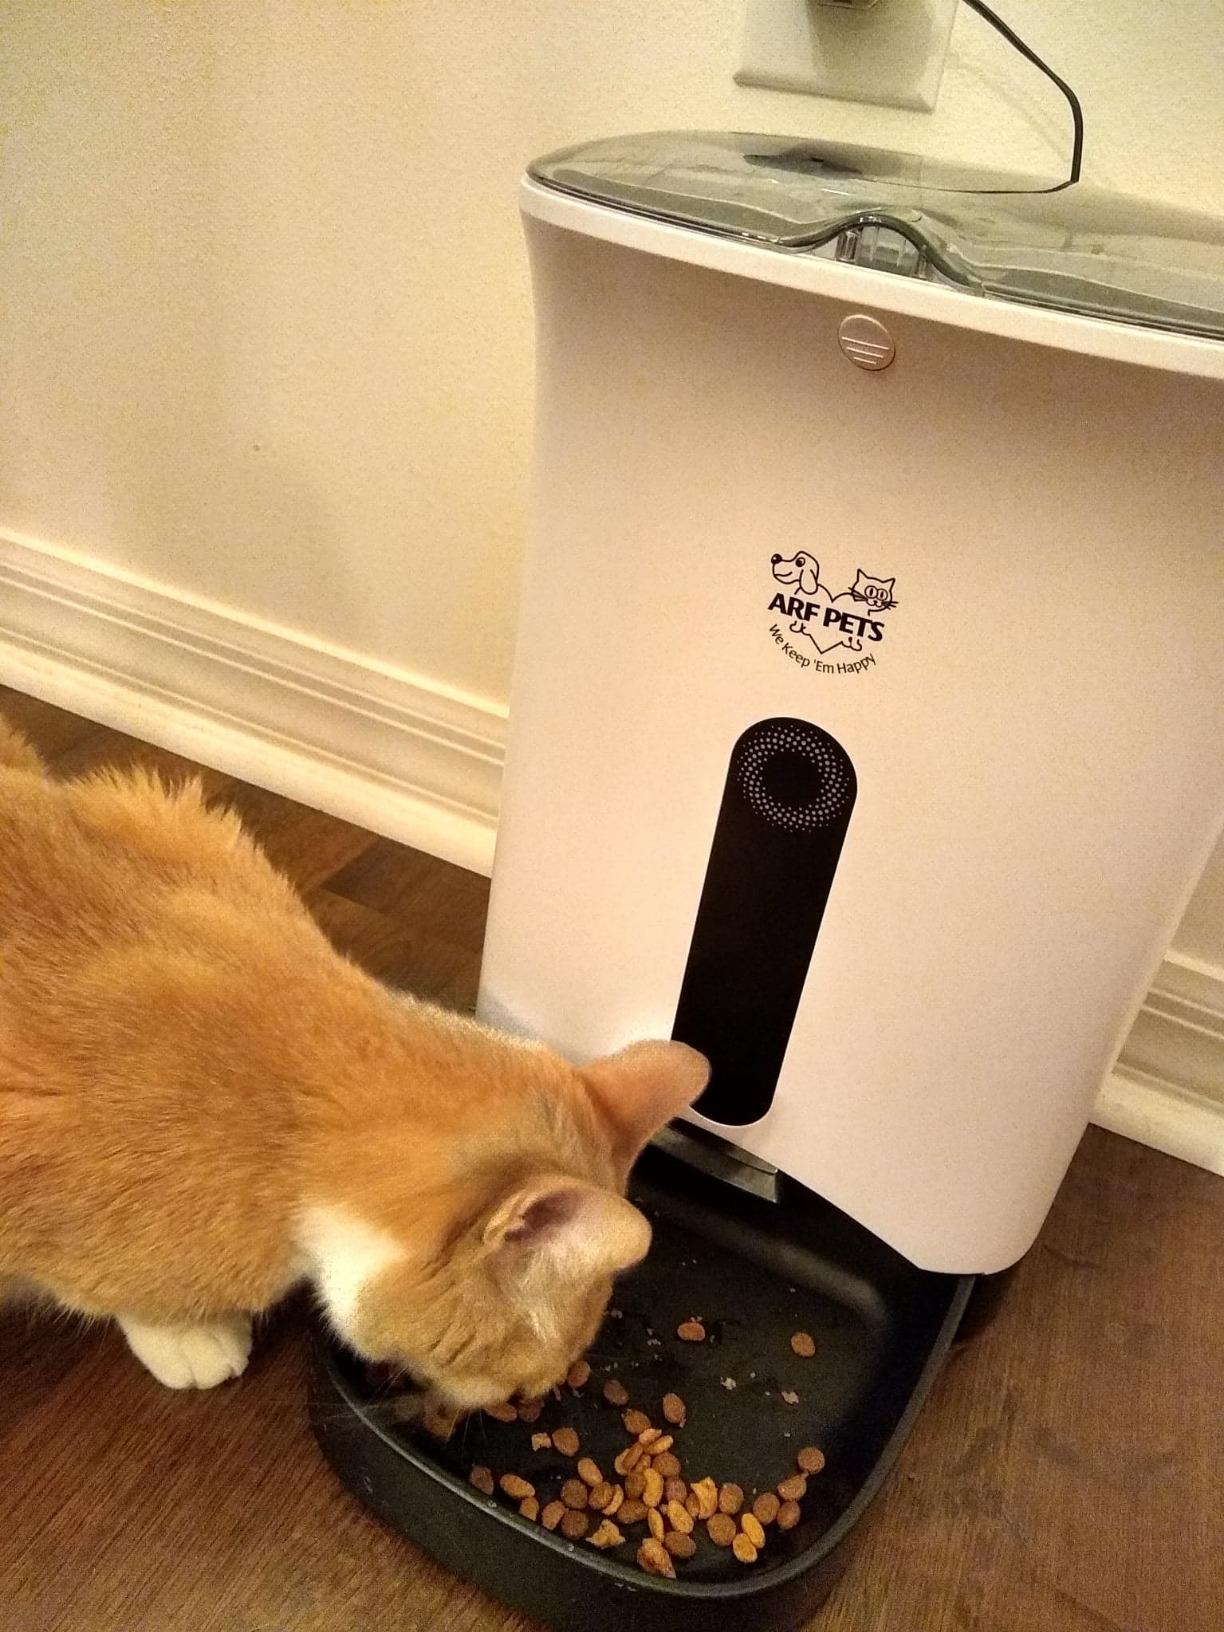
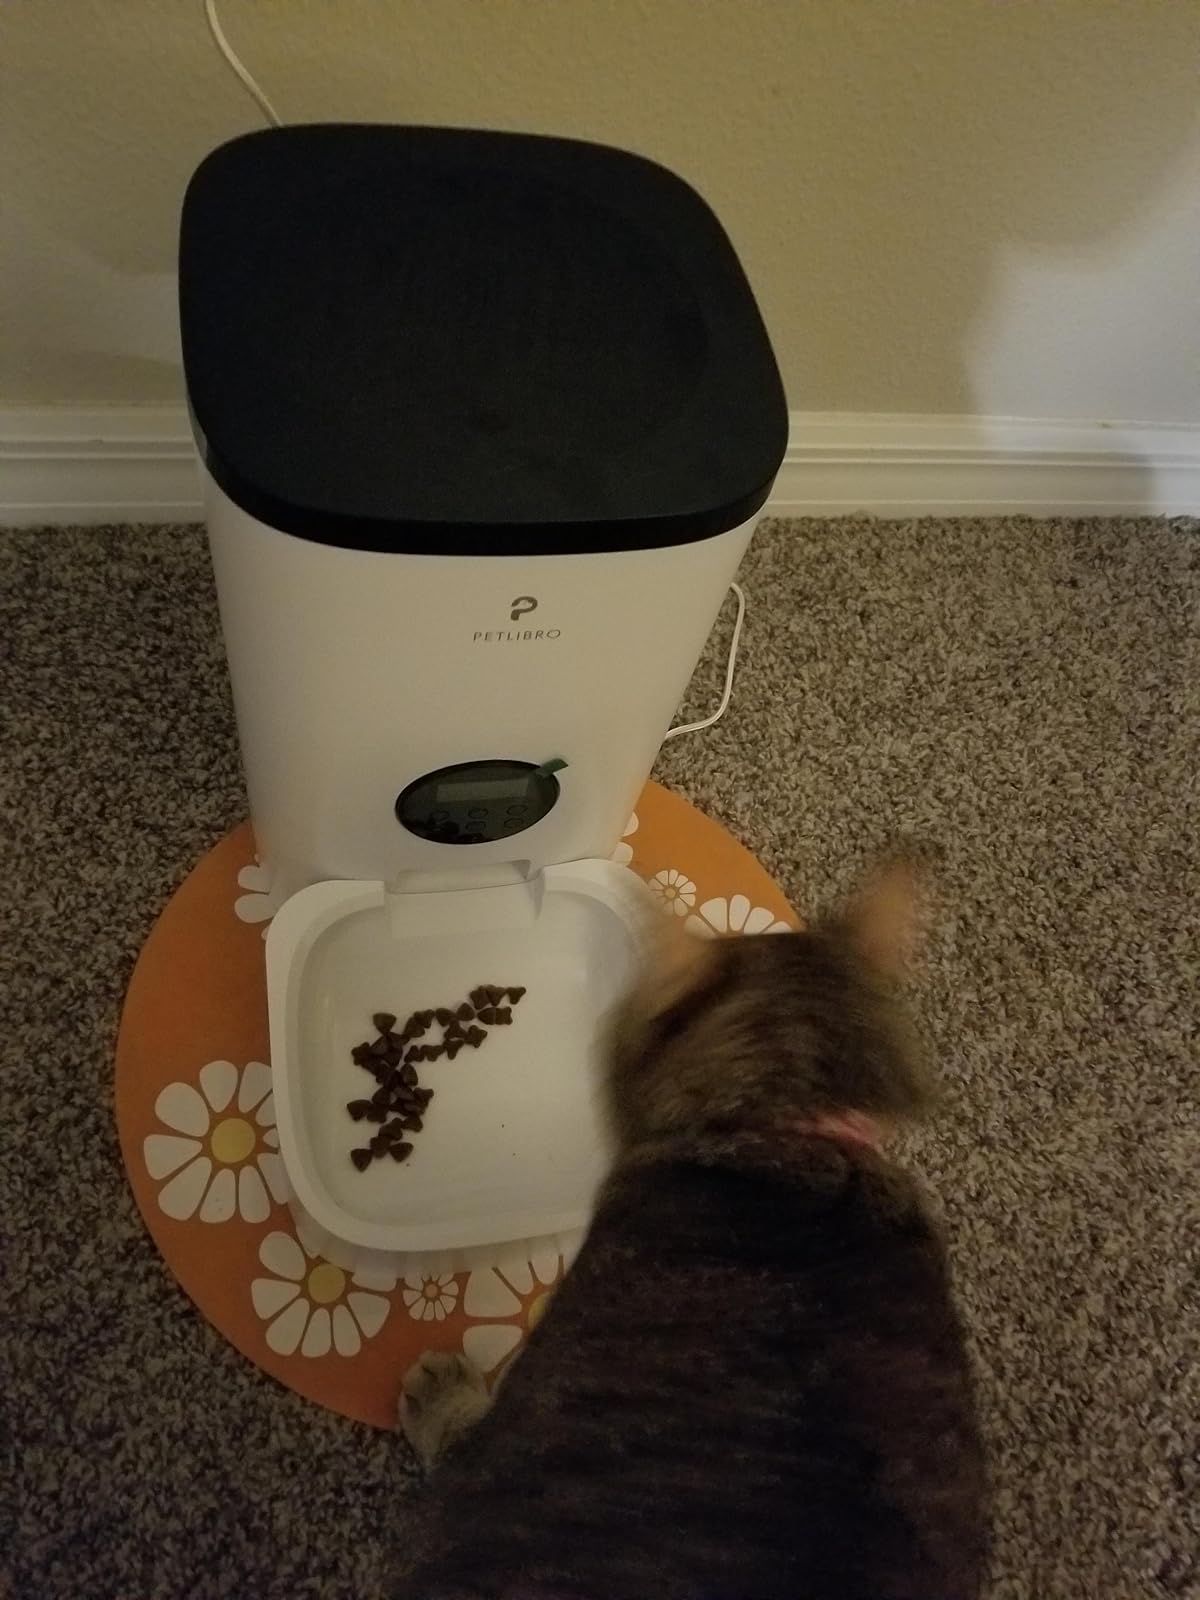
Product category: items_feeder
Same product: no